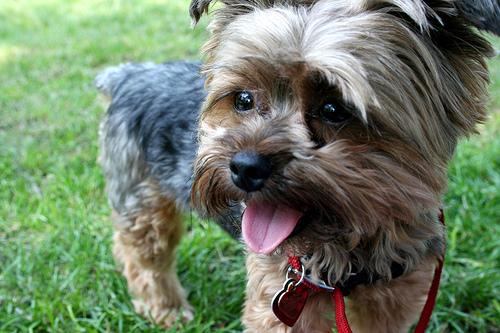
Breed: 340-n000120-Yorkshire_terrier